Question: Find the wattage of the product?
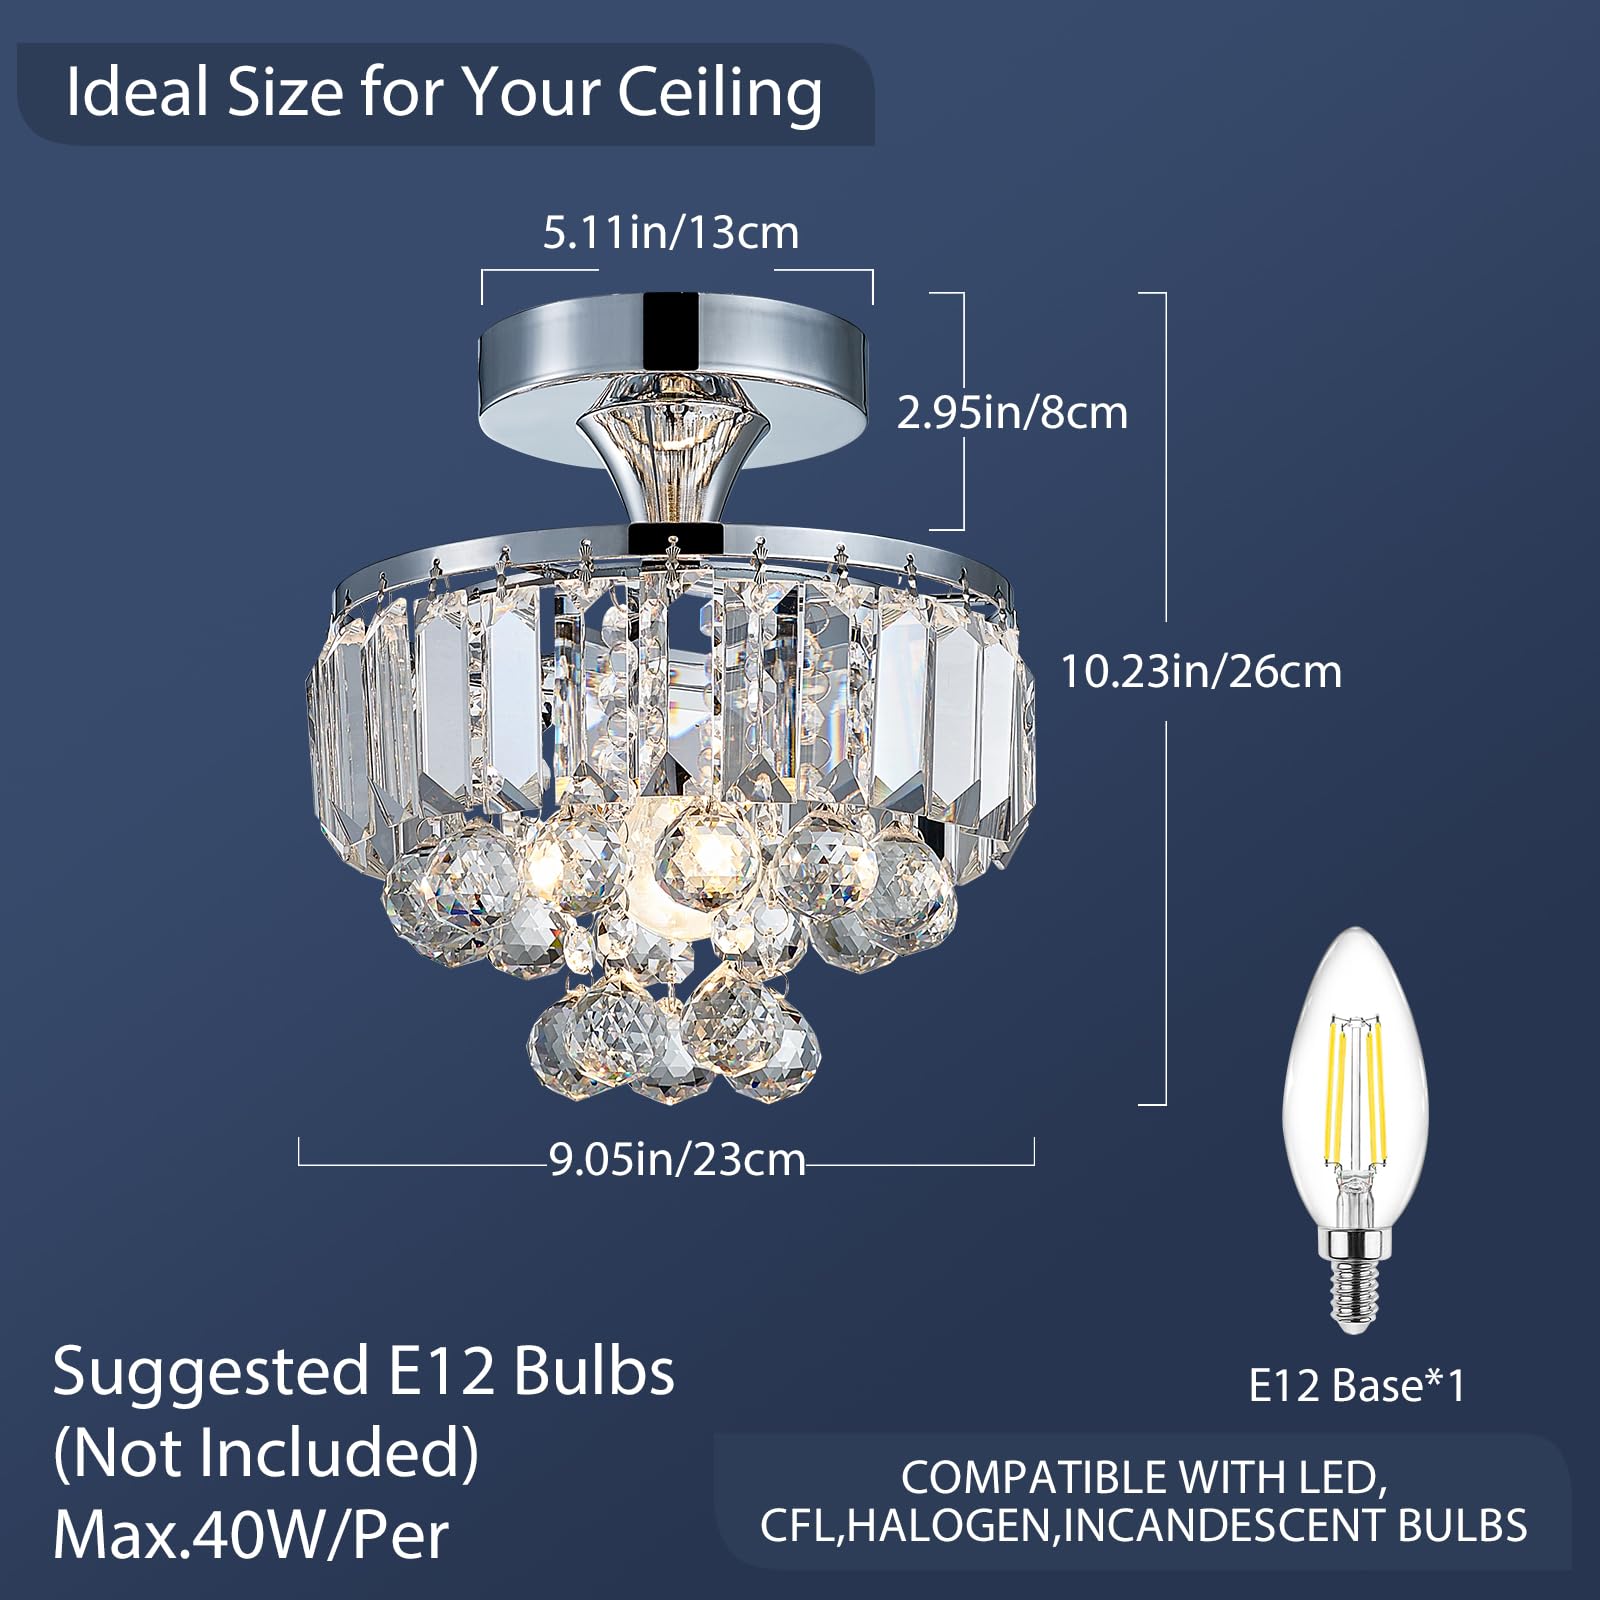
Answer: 40.0 watt